History of saffron

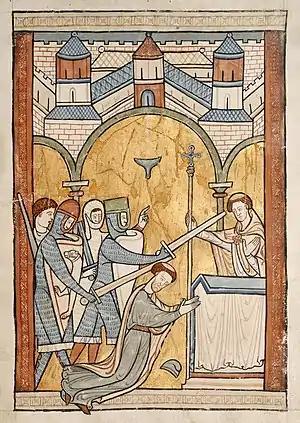
Medieval European illuminated manuscripts, such as this 13th-century depiction of Archbishop of Canterbury Thomas Becket's assassination, often used saffron dyes to provide hues of yellow and orange.

In ancient Persia, saffron ("Crocus sativus" var. "haussknechtii" now called "Crocus haussknechtii" by botanists) was cultivated at Derbena and Isfahan in the 10th century BC. There, Persian saffron threads have been found interwoven into ancient Persian royal carpets and funeral shrouds. Saffron was used by ancient Persian worshippers as a ritual offering to their deities, and as a brilliant yellow dye, perfume, and a medicine. Thus, saffron threads would be scattered across beds and mixed into hot teas as a curative for bouts of melancholy. Indeed, Persian saffron threads, used to spice foods and teas, were widely suspected by foreigners of being a drugging agent and an aphrodisiac. These fears grew to forewarn travelers to abstain from eating saffron-laced Persian cuisine. In addition, Persian saffron was dissolved in water with sandalwood to use as a body wash after heavy work and perspiration under the hot Persian sun. Later, Persian saffron was heavily used by Alexander the Great and his forces during their Asian campaigns. They mixed saffron into teas and dined on saffron rice. Alexander personally used saffron sprinkled in warm bath water, taking after Cyrus the Great. Much like Cyrus, he believed it would heal his many wounds, and his faith in saffron grew with each treatment. He even recommended saffron baths for the ordinary men under him. The Greek soldiers, taken with saffron's perceived curative properties, continued the practice after they returned to Macedonia.